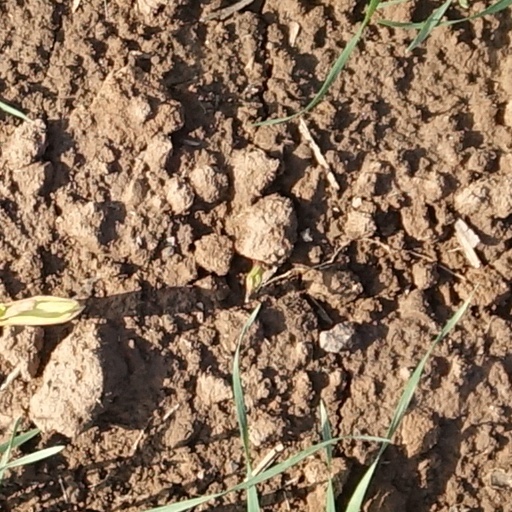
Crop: wheat